Aero-engined car

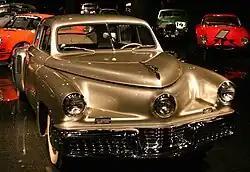
A Tucker 48 at the Blackhawk Museum in Danville, California

First raced in 1960, the Bluebird-Proteus CN7 was built at a cost of £1 million and powered by a Bristol-Siddeley Proteus turboshaft gas turbine engine. The engine, which was rated at , drove all four wheels. After a serious crash at Bonneville, a tail fin was added to the original design before the Bluebird-Proteus CN7 made another run at the world record at Lake Eyre, South Australia. There, on 17 July 1964, Donald Campbell piloted the car to a new world record speed of .